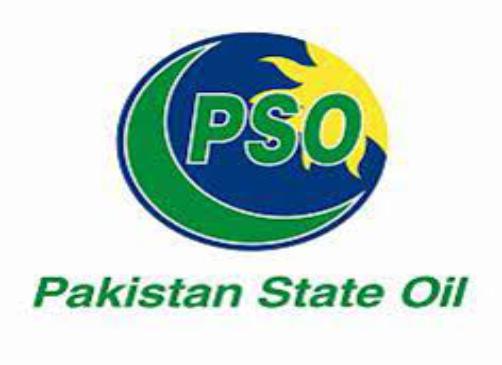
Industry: Transportation